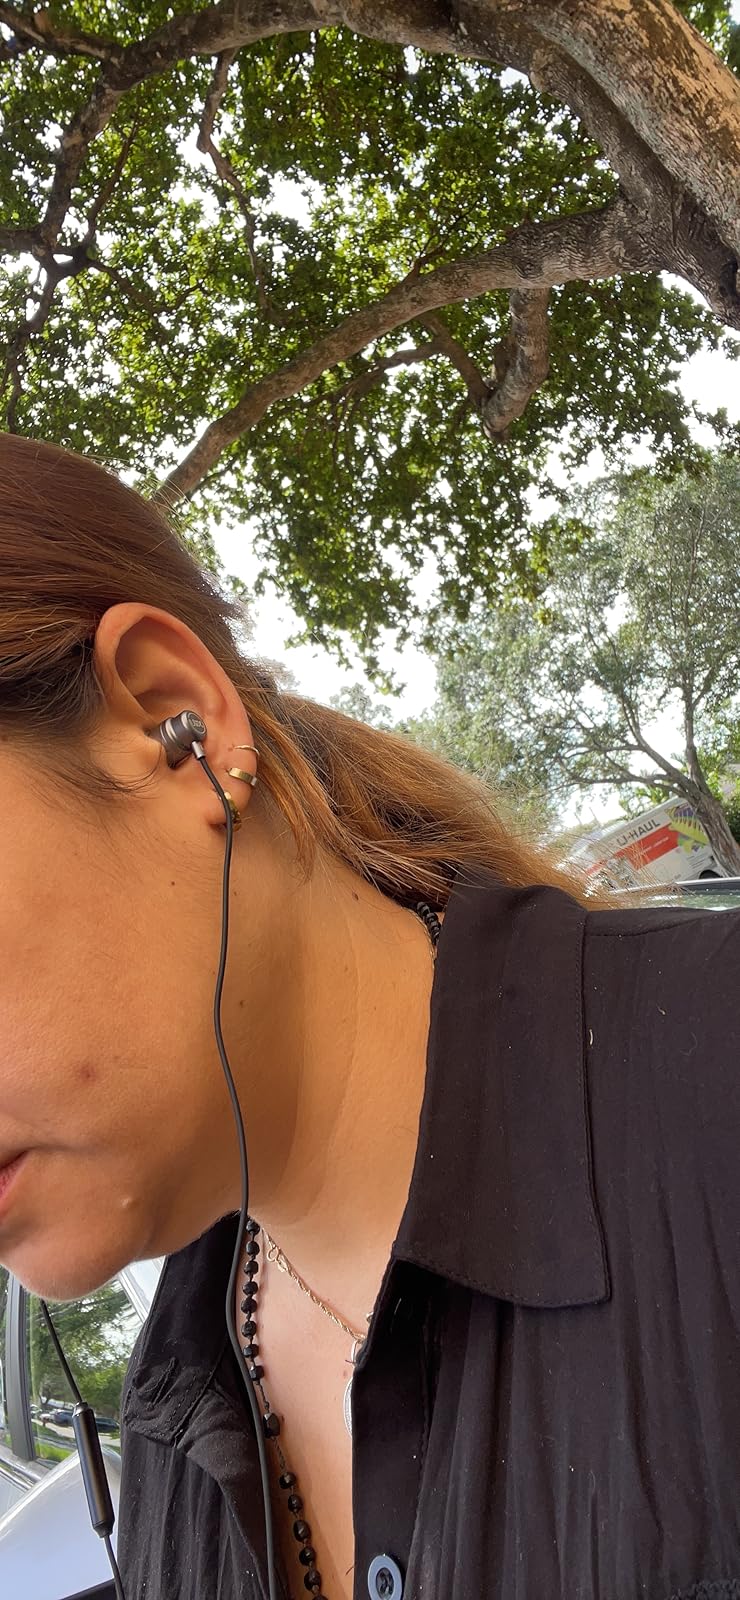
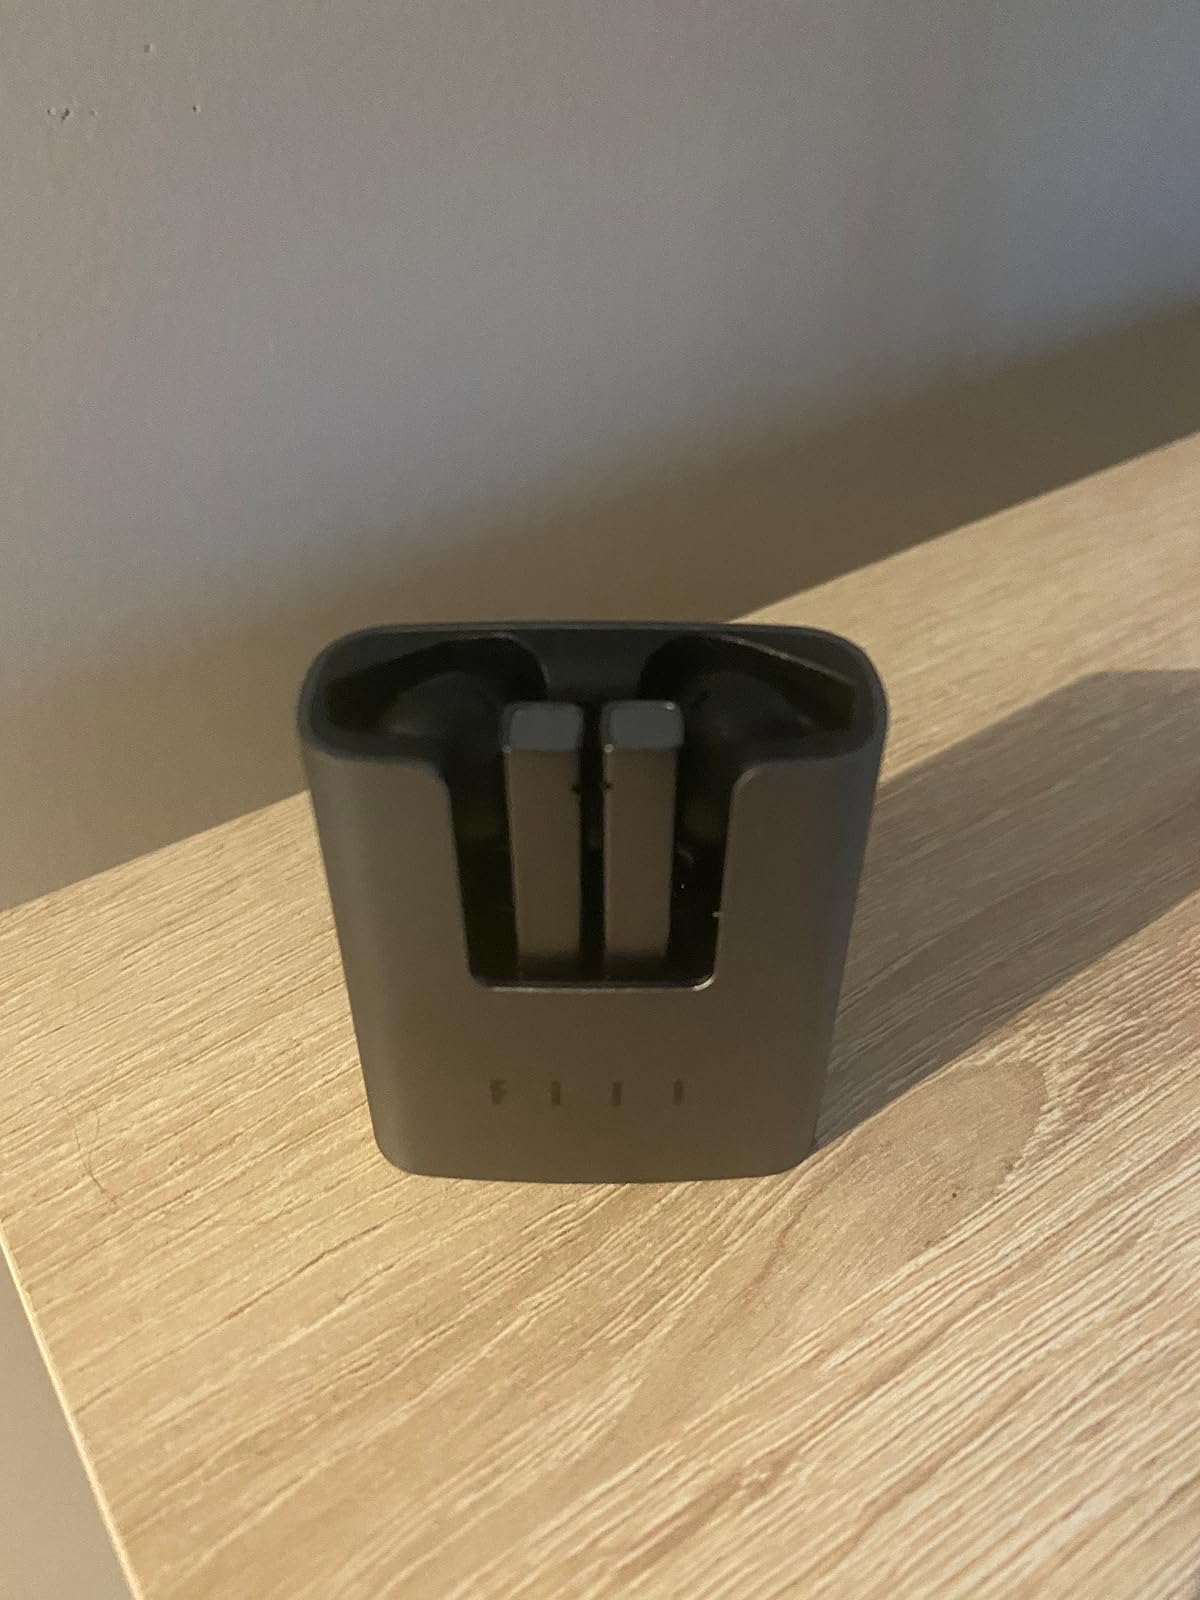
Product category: earbuds
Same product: no